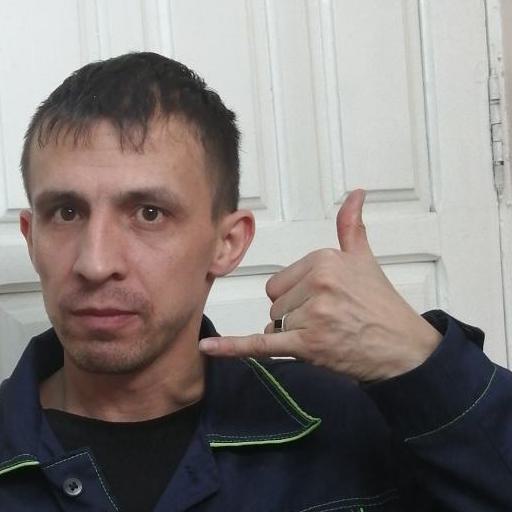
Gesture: call